Fort Saint Michael

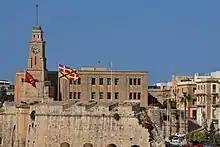
The clock tower and school, with the remains of the cavalier used as the clock tower's base

Fort Saint Michael was extended to a fortified city named Senglea by Grand Master Claude de la Sengle during the Knights' preparations for the anticipated Great Siege of Malta. The siege eventually came in 1565, and St Michael was one of three forts defending the Knights stronghold in Grand Harbour, along with Fort St Angelo and Fort St Elmo. The latter fell, but Fort St Michael and Fort St Angelo both withstood the siege. Fort St Michael was severely damaged, as it had been the scene of some of the most desperate fighting and bombardment of the siege. It withstood 10 assaults from the Ottoman attackers.